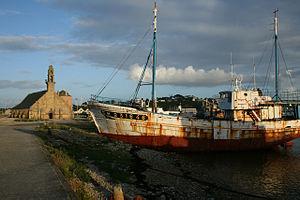
Camaret-sur-Mer [kamaʁε syʁ mɛʁ] est une commune française située dans le département du Finistère, en région Bretagne.